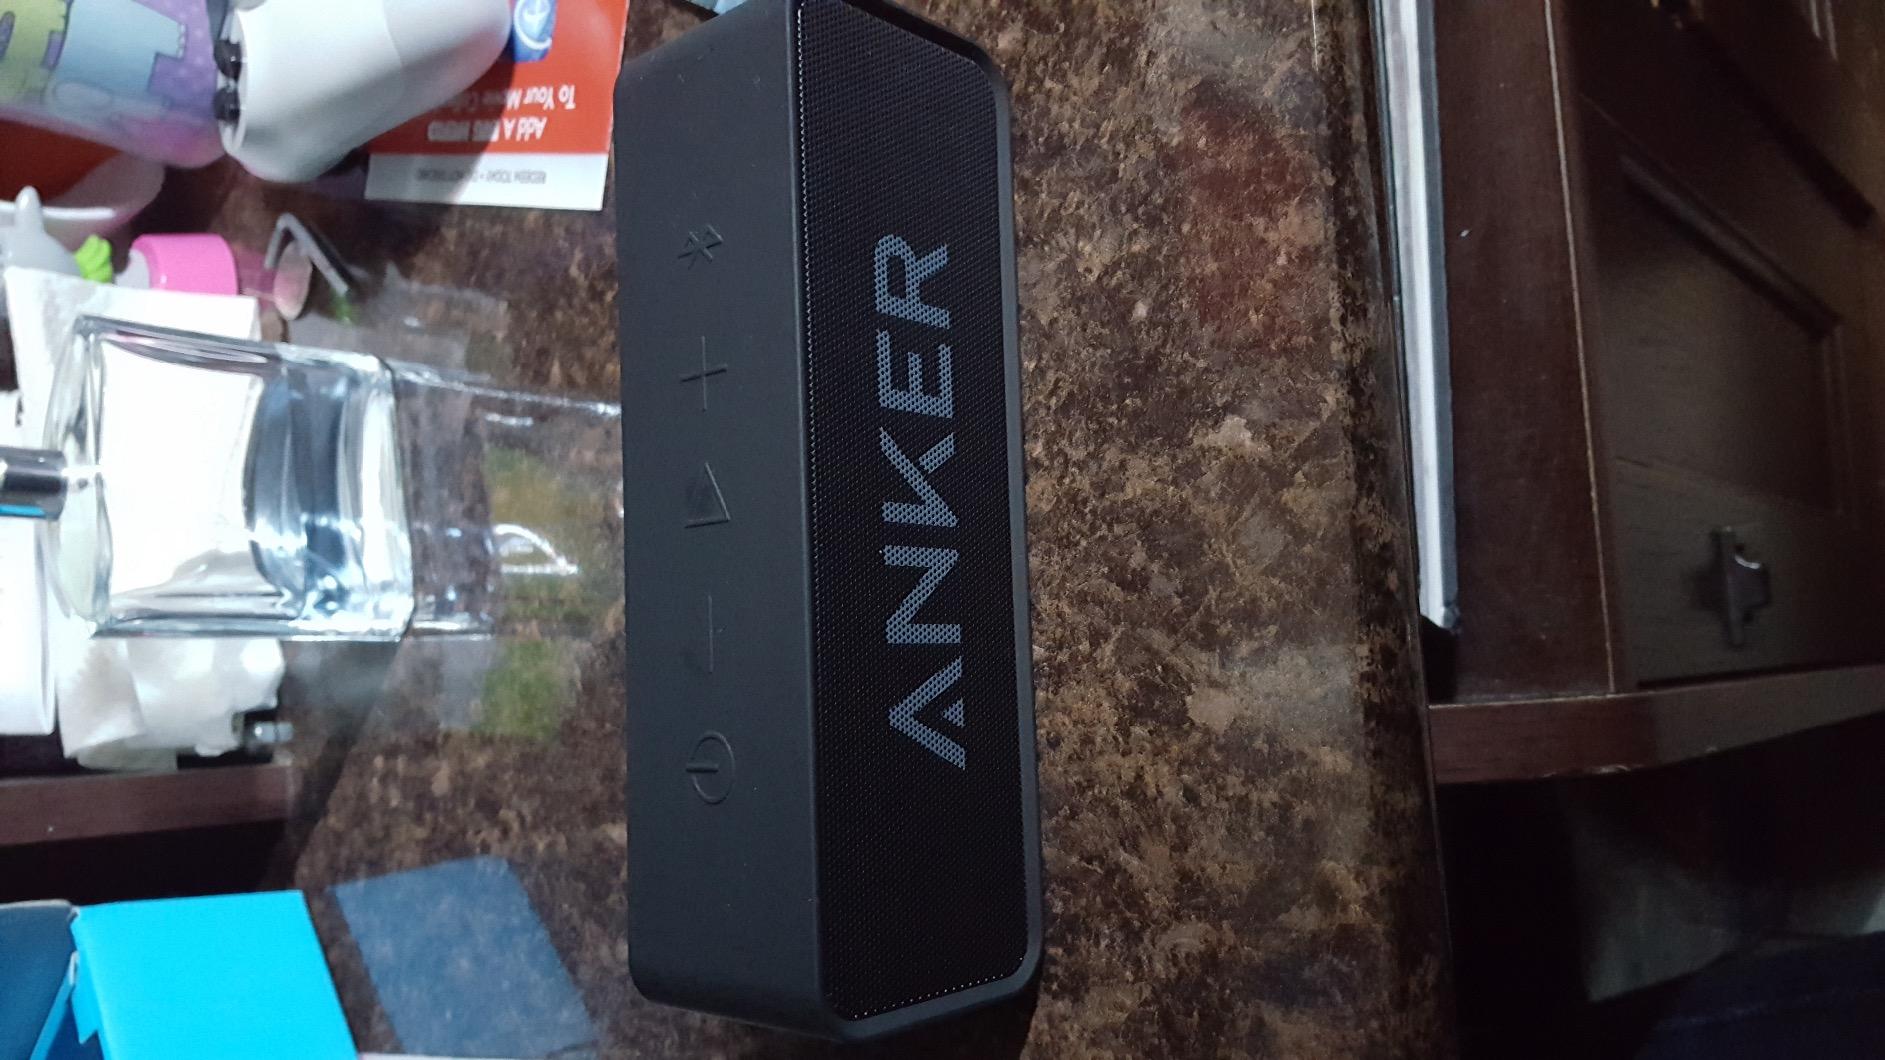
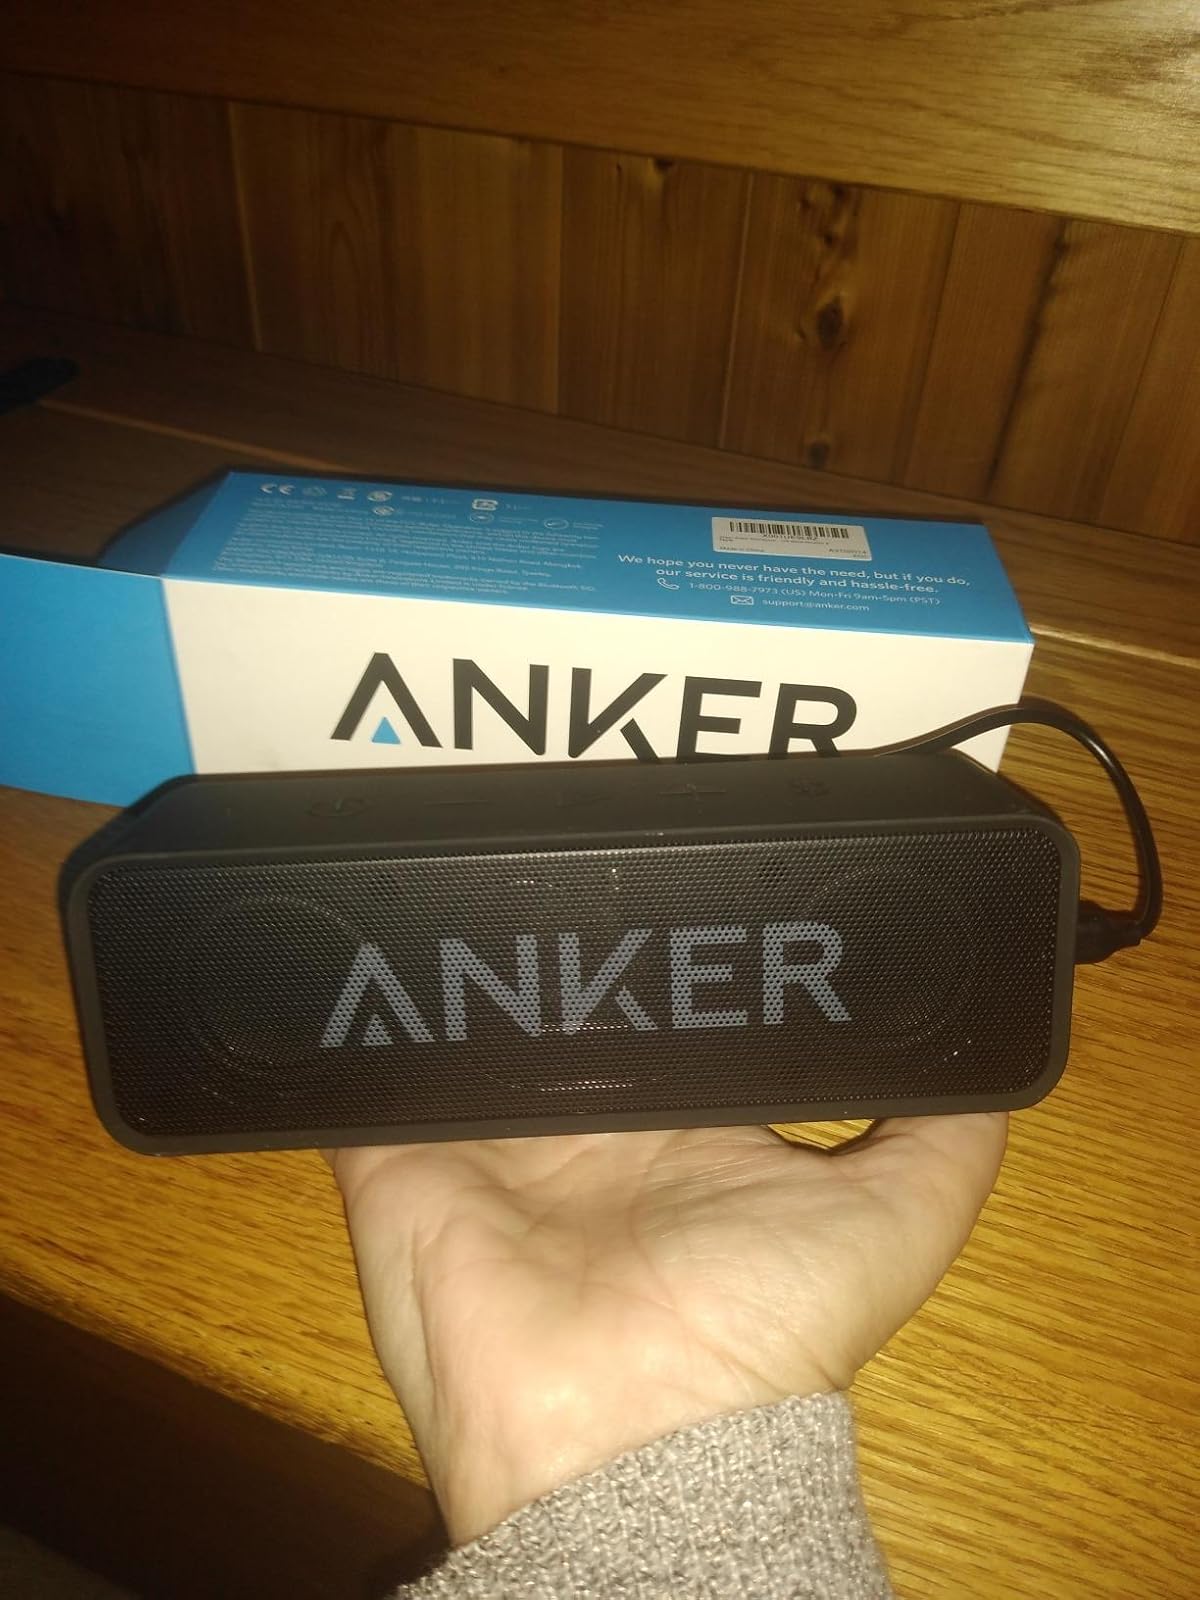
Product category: speaker
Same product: yes